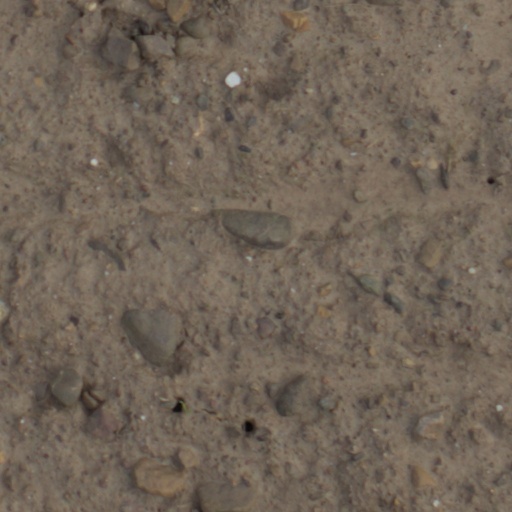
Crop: wheat